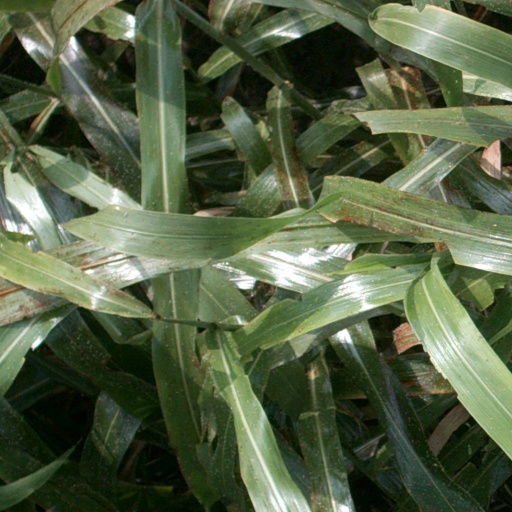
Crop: sorghum